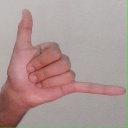
अक्षर: द